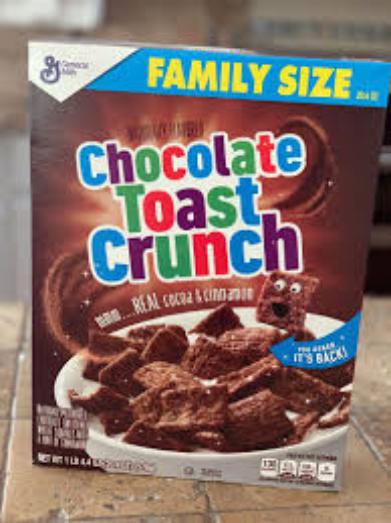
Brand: Chocolate Toast Crunch
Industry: Food